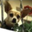
Label: dog